Tricking

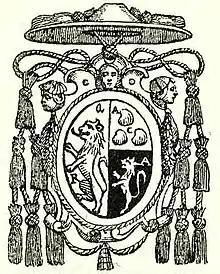
An example of early tricking. Coat of arms of Cardinal Giovanni di Aragona (1456–1485), archbishop of Esztergom

Heraldry has always had some methods to designate the tinctures of arms. The earliest such method was blazon, which is describing the arms by words. The earliest surviving blazon is from the work of Chrétien de Troyes from the late 12th century. The English heraldry system still uses a form of blazon almost unchanged since the reign of Edward I.